Tornadoes of 2017

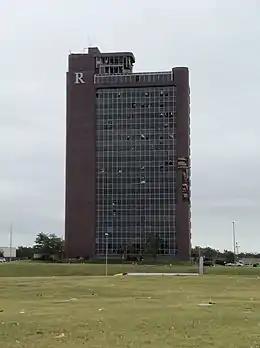
EF2 damage to the 18-story Remington Tower office building in Tulsa, Oklahoma.

Throughout a six-day period, starting on May 15, numerous tornadoes occurred across portions of the Great Plains, Great Lakes, and Ohio Valley, some of which were strong. The most significant activity occurred on May 16, as numerous tornadoes touched down across the Great Plains states and as far north as Wisconsin. A high-end EF2 tornado struck the southern part of Elk City, Oklahoma, damaging or destroying numerous homes and businesses, tossing vehicles, and killing one person. Another strong tornado caused damage to homes in the town of Pawnee Rock, Kansas, before it passed near Great Bend, debarking trees and completely destroying farm homes at high-end EF3 strength. Another EF3 tornado moved through four counties in Wisconsin, destroying a mobile home park near Chetek, snapping and uprooting countless trees, and destroying a frame home near Conrath. The Chetek/Conrath tornado was officially the longest-tracked tornado in Wisconsin state history, and killed one person while injuring 25 others. Tornado activity was not as intense on May 17, though an EF2 embedded in a squall line ripped the roof off of a house near Galva, Illinois, injuring one person. By May 18, a major outbreak of strong tornadoes was expected across the Great Plains, and a high risk of severe weather was issued by the Storm Prediction Center. However, most of the tornadoes that occurred that afternoon an evening were weak, with the strongest being three EF2s that occurred in parts of Texas and Oklahoma. One of these EF2s struck the city of Muskogee, Oklahoma, causing major damage to trees, apartment buildings, and industrial buildings. A separate EF1 tornado also impacted the western part of Muskogee, causing additional damage to homes and businesses, as well as downing many trees. Numerous EF0 and EF1 tornadoes were observed across multiple states on May 18 and 19 before the outbreak came to an end. Overall, this outbreak sequence produced 134 tornadoes and killed 2 people.